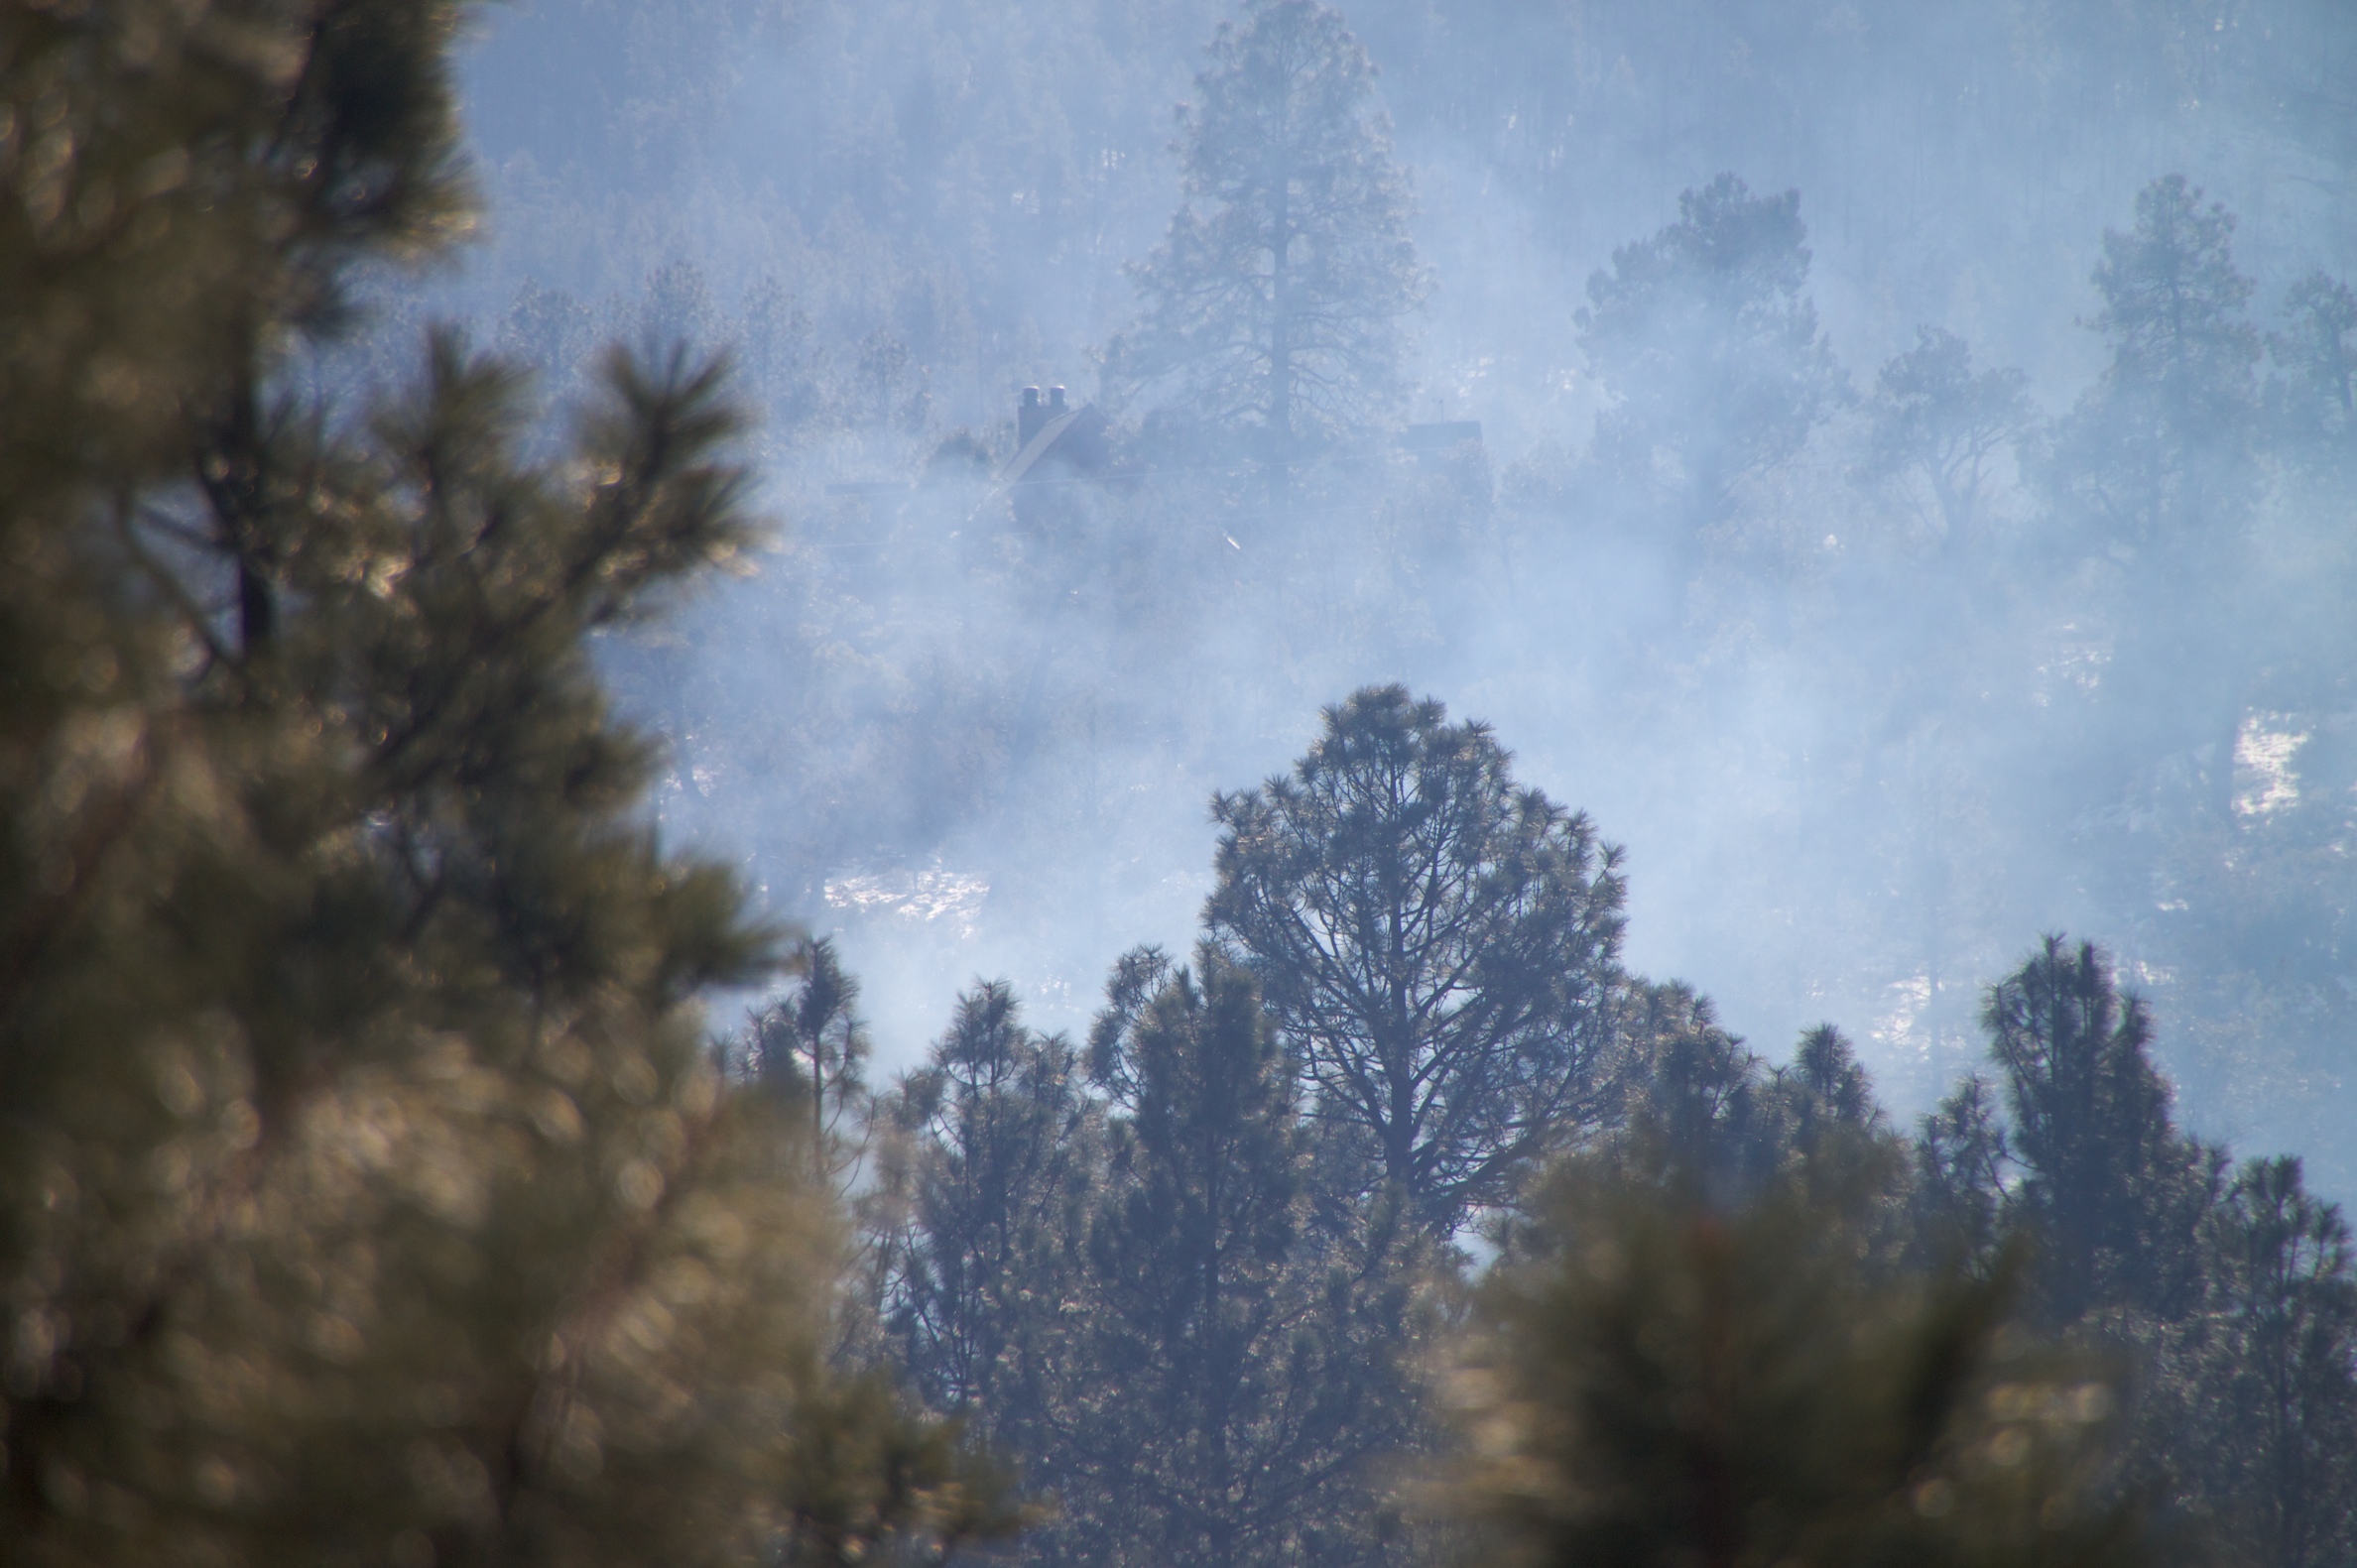
tree, nature, forest, branch, mountain, snow, winter, cloud, plant, sky, sunlight, morning, frost, weather, season, spruce, ecosystem, atmospheric phenomenon, atmosphere of earth, woody plant